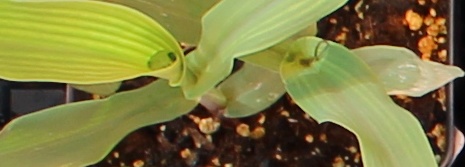
Label: Corn